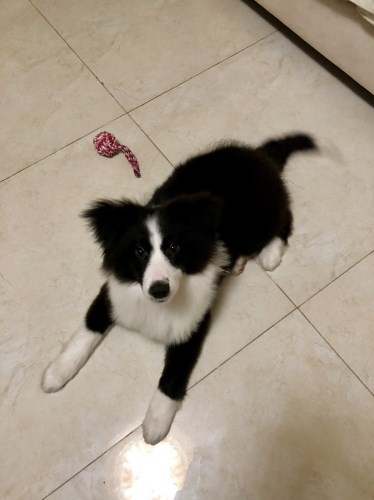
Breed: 2594-n000109-Border_collie